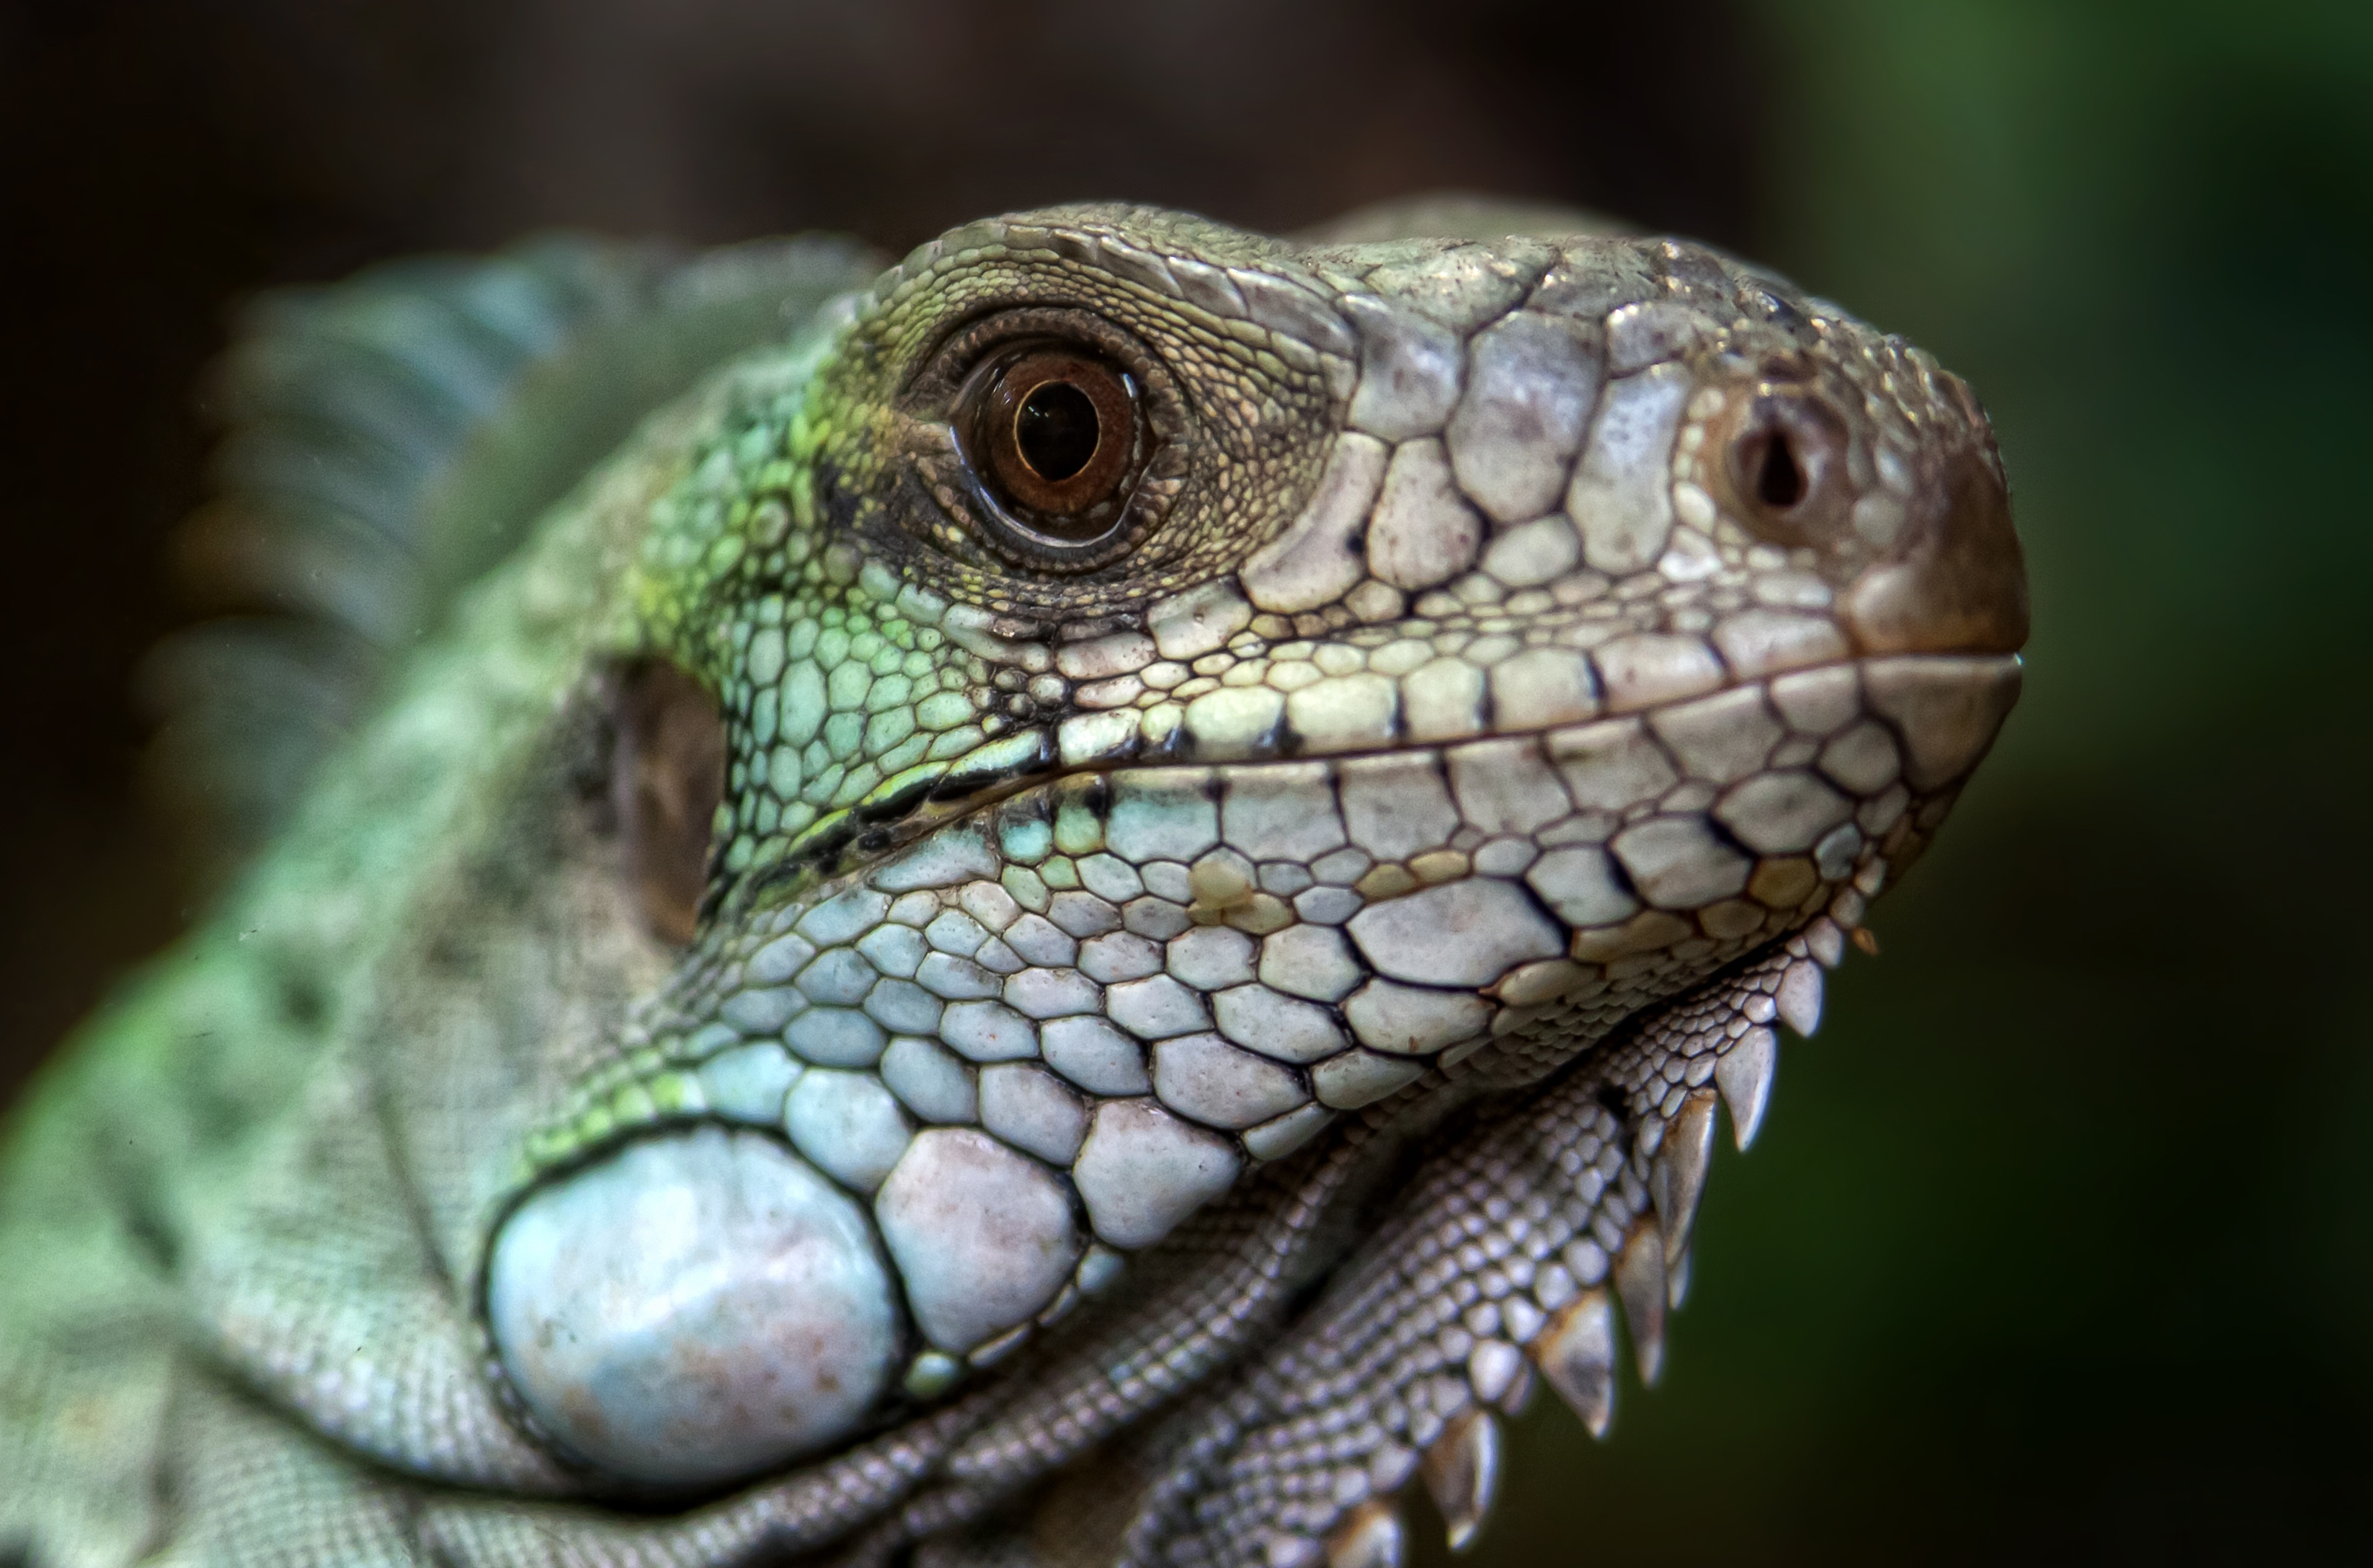
nature, animal, wildlife, log, green, reptile, colorful, close, iguana, fauna, lizard, green lizard, gecko, close up, chameleon, snake, vertebrate, creature, reptiles, lizards, iguania, serpent, macro photography, lacerta, agamidae, agama, dactyloidae, scaled reptile, lacertidae, african chameleon